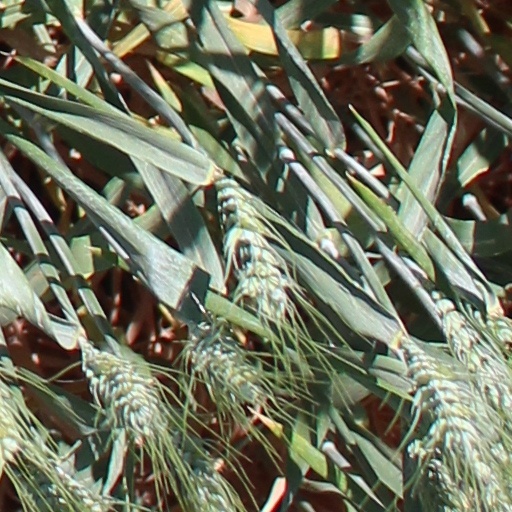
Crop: wheat